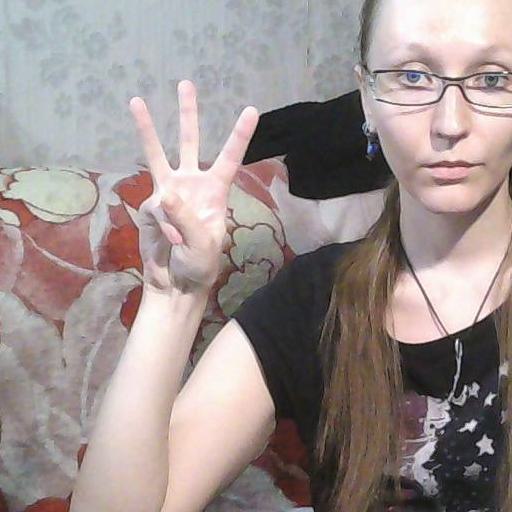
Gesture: three